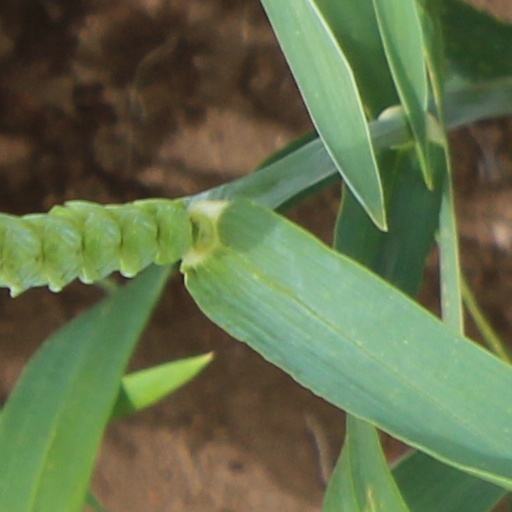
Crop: wheat